Kirill of Turov

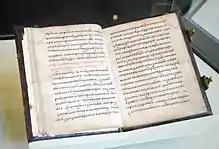
Prayer book by Kirill of Turov, 16th century manuscript

Questions of authorship notwithstanding, a remarkable corpus of works in different genres has been attributed to Kirill of Turov: festal homilies, monastic commentaries, some letters, and a cycle of prayers, other hymnological texts, several versions of a penitential Prayer Canon, a Canon of Olga and an abecedarian prayer. These works constitute what came to be known as Corpus Cyrillianium (which at its core has only eleven works which are agreed by the majority to be by Kirill of Turov.)